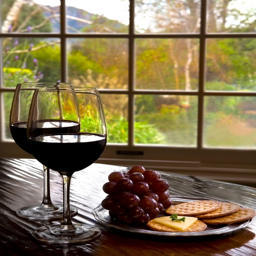
sit back and enjoy a glass of wine while you embrace the warmth of the indoors